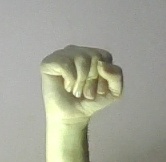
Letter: saad